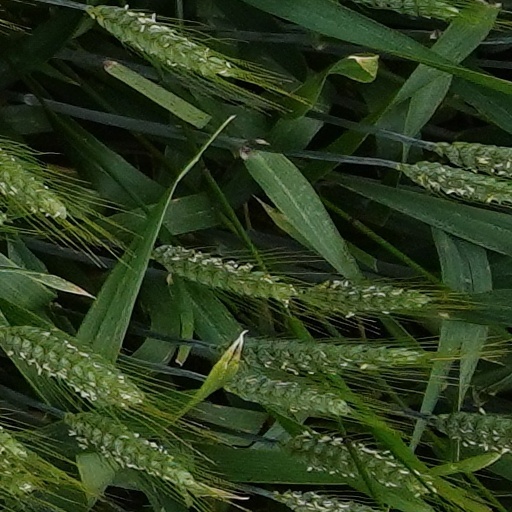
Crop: wheat